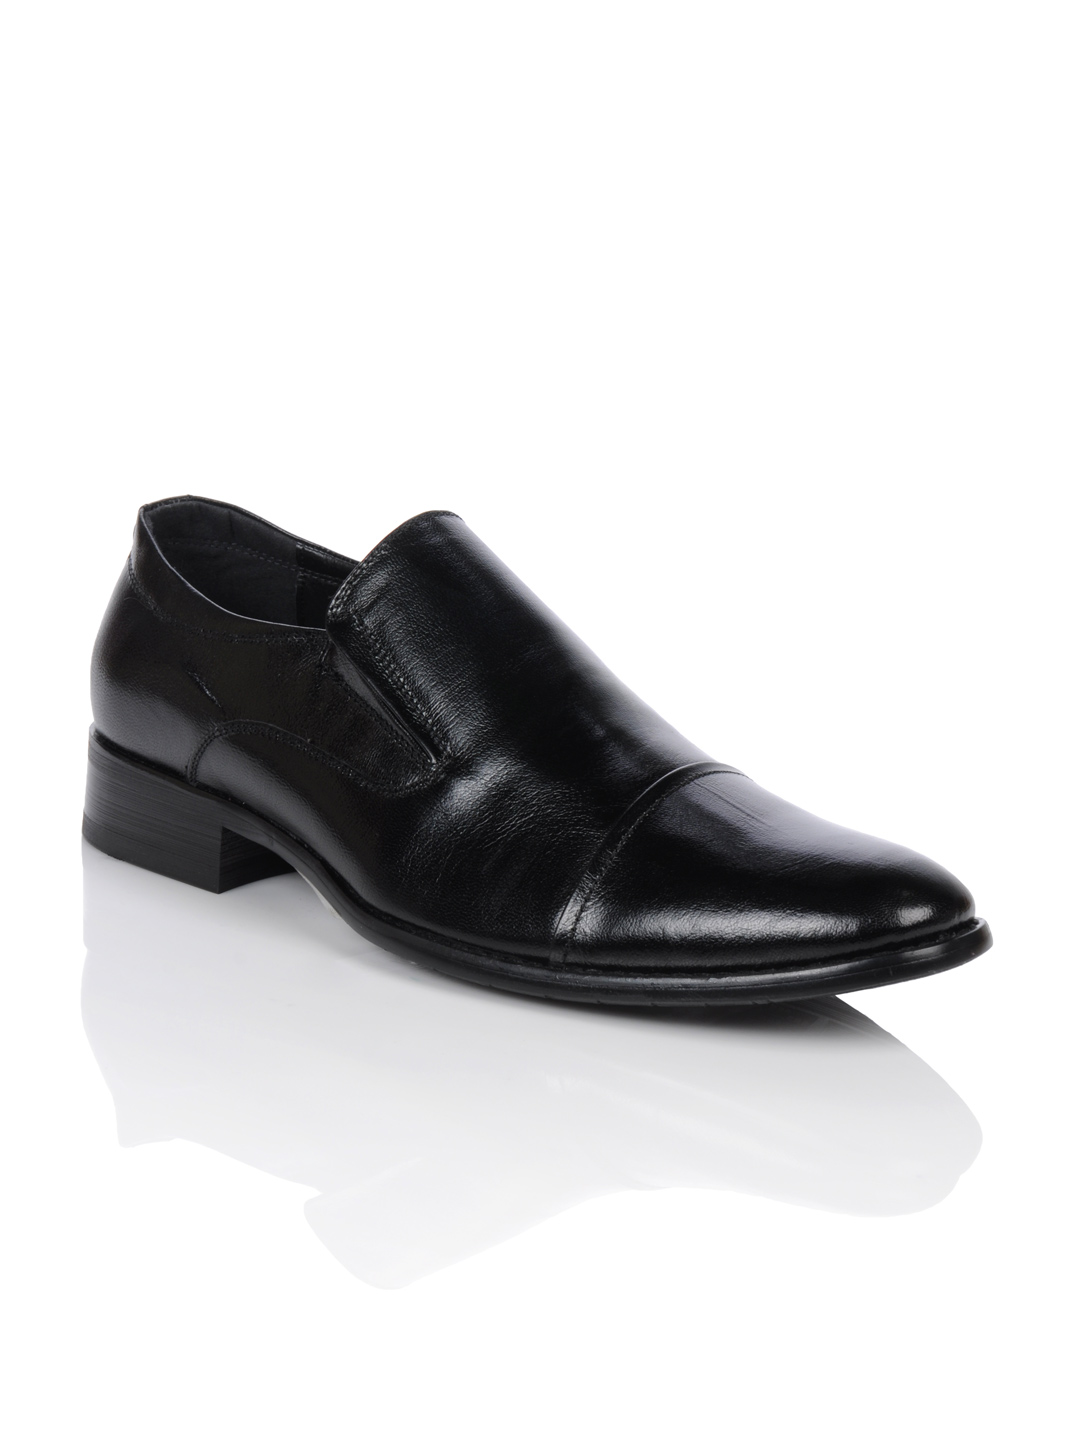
Homme Men Black Formal Shoes
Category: Footwear / Shoes / Formal Shoes
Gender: Men
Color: Black
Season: Summer 2012
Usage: Formal